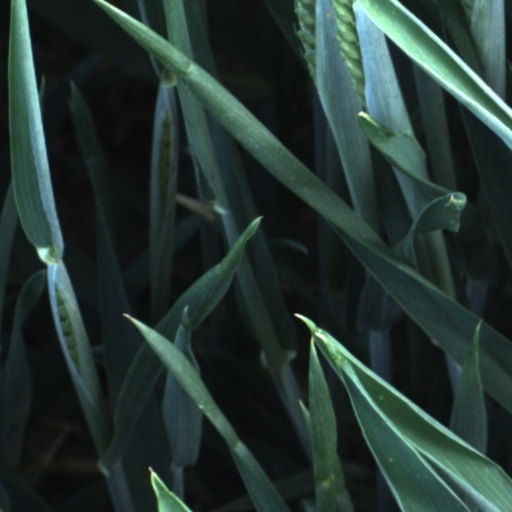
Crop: wheat